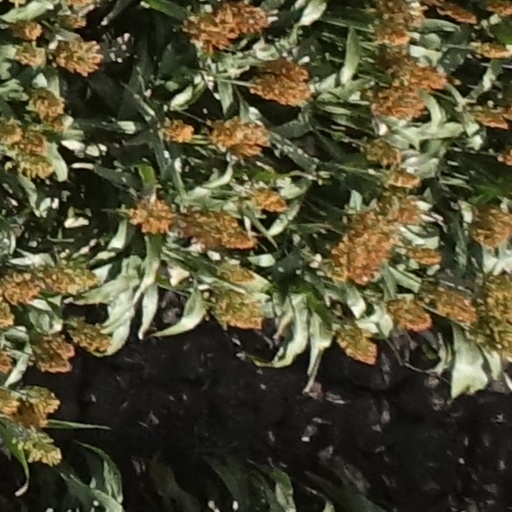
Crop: sorghum